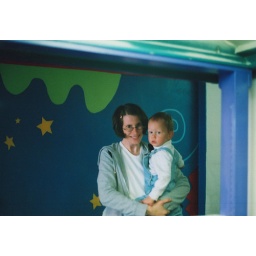
mother and son in front of a lovely focused wall